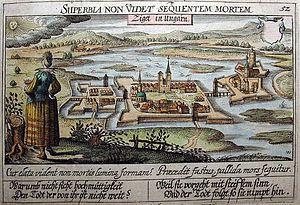
Le pachalik de Zigetvar ou eyalet de Zigetvar était une des provinces de la Hongrie ottomane. Sa capitale était Szigetvár en Hongrie actuelle.